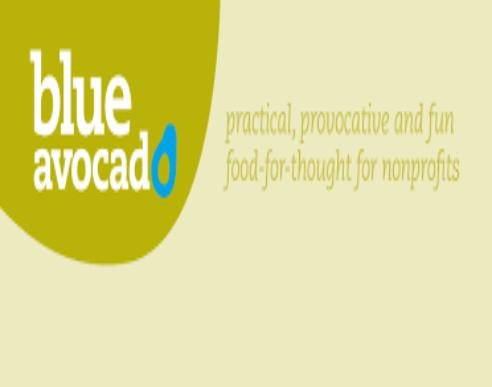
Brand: Blue Avocado
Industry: Others